Ashton Court

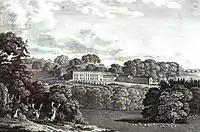
Ashton Court 1791

Further major additions were made to the building by Sir John Hugh Smyth (1734–1802). He inherited the estate in 1783 and added the new library to the north west of the house. Sir John also asked the famous landscape designer Humphry Repton for advice about the east front of the house. Repton drafted a plan but Sir John's death halted any further work on the house. However Repton's landscape designs were implemented by Sir John's successor Sir Hugh Smyth. In his book Humphry Repton gave a detailed description of the old and newer parts of the house before the library additions and included a drawing of the eastern front of the house as he saw it in about 1790.